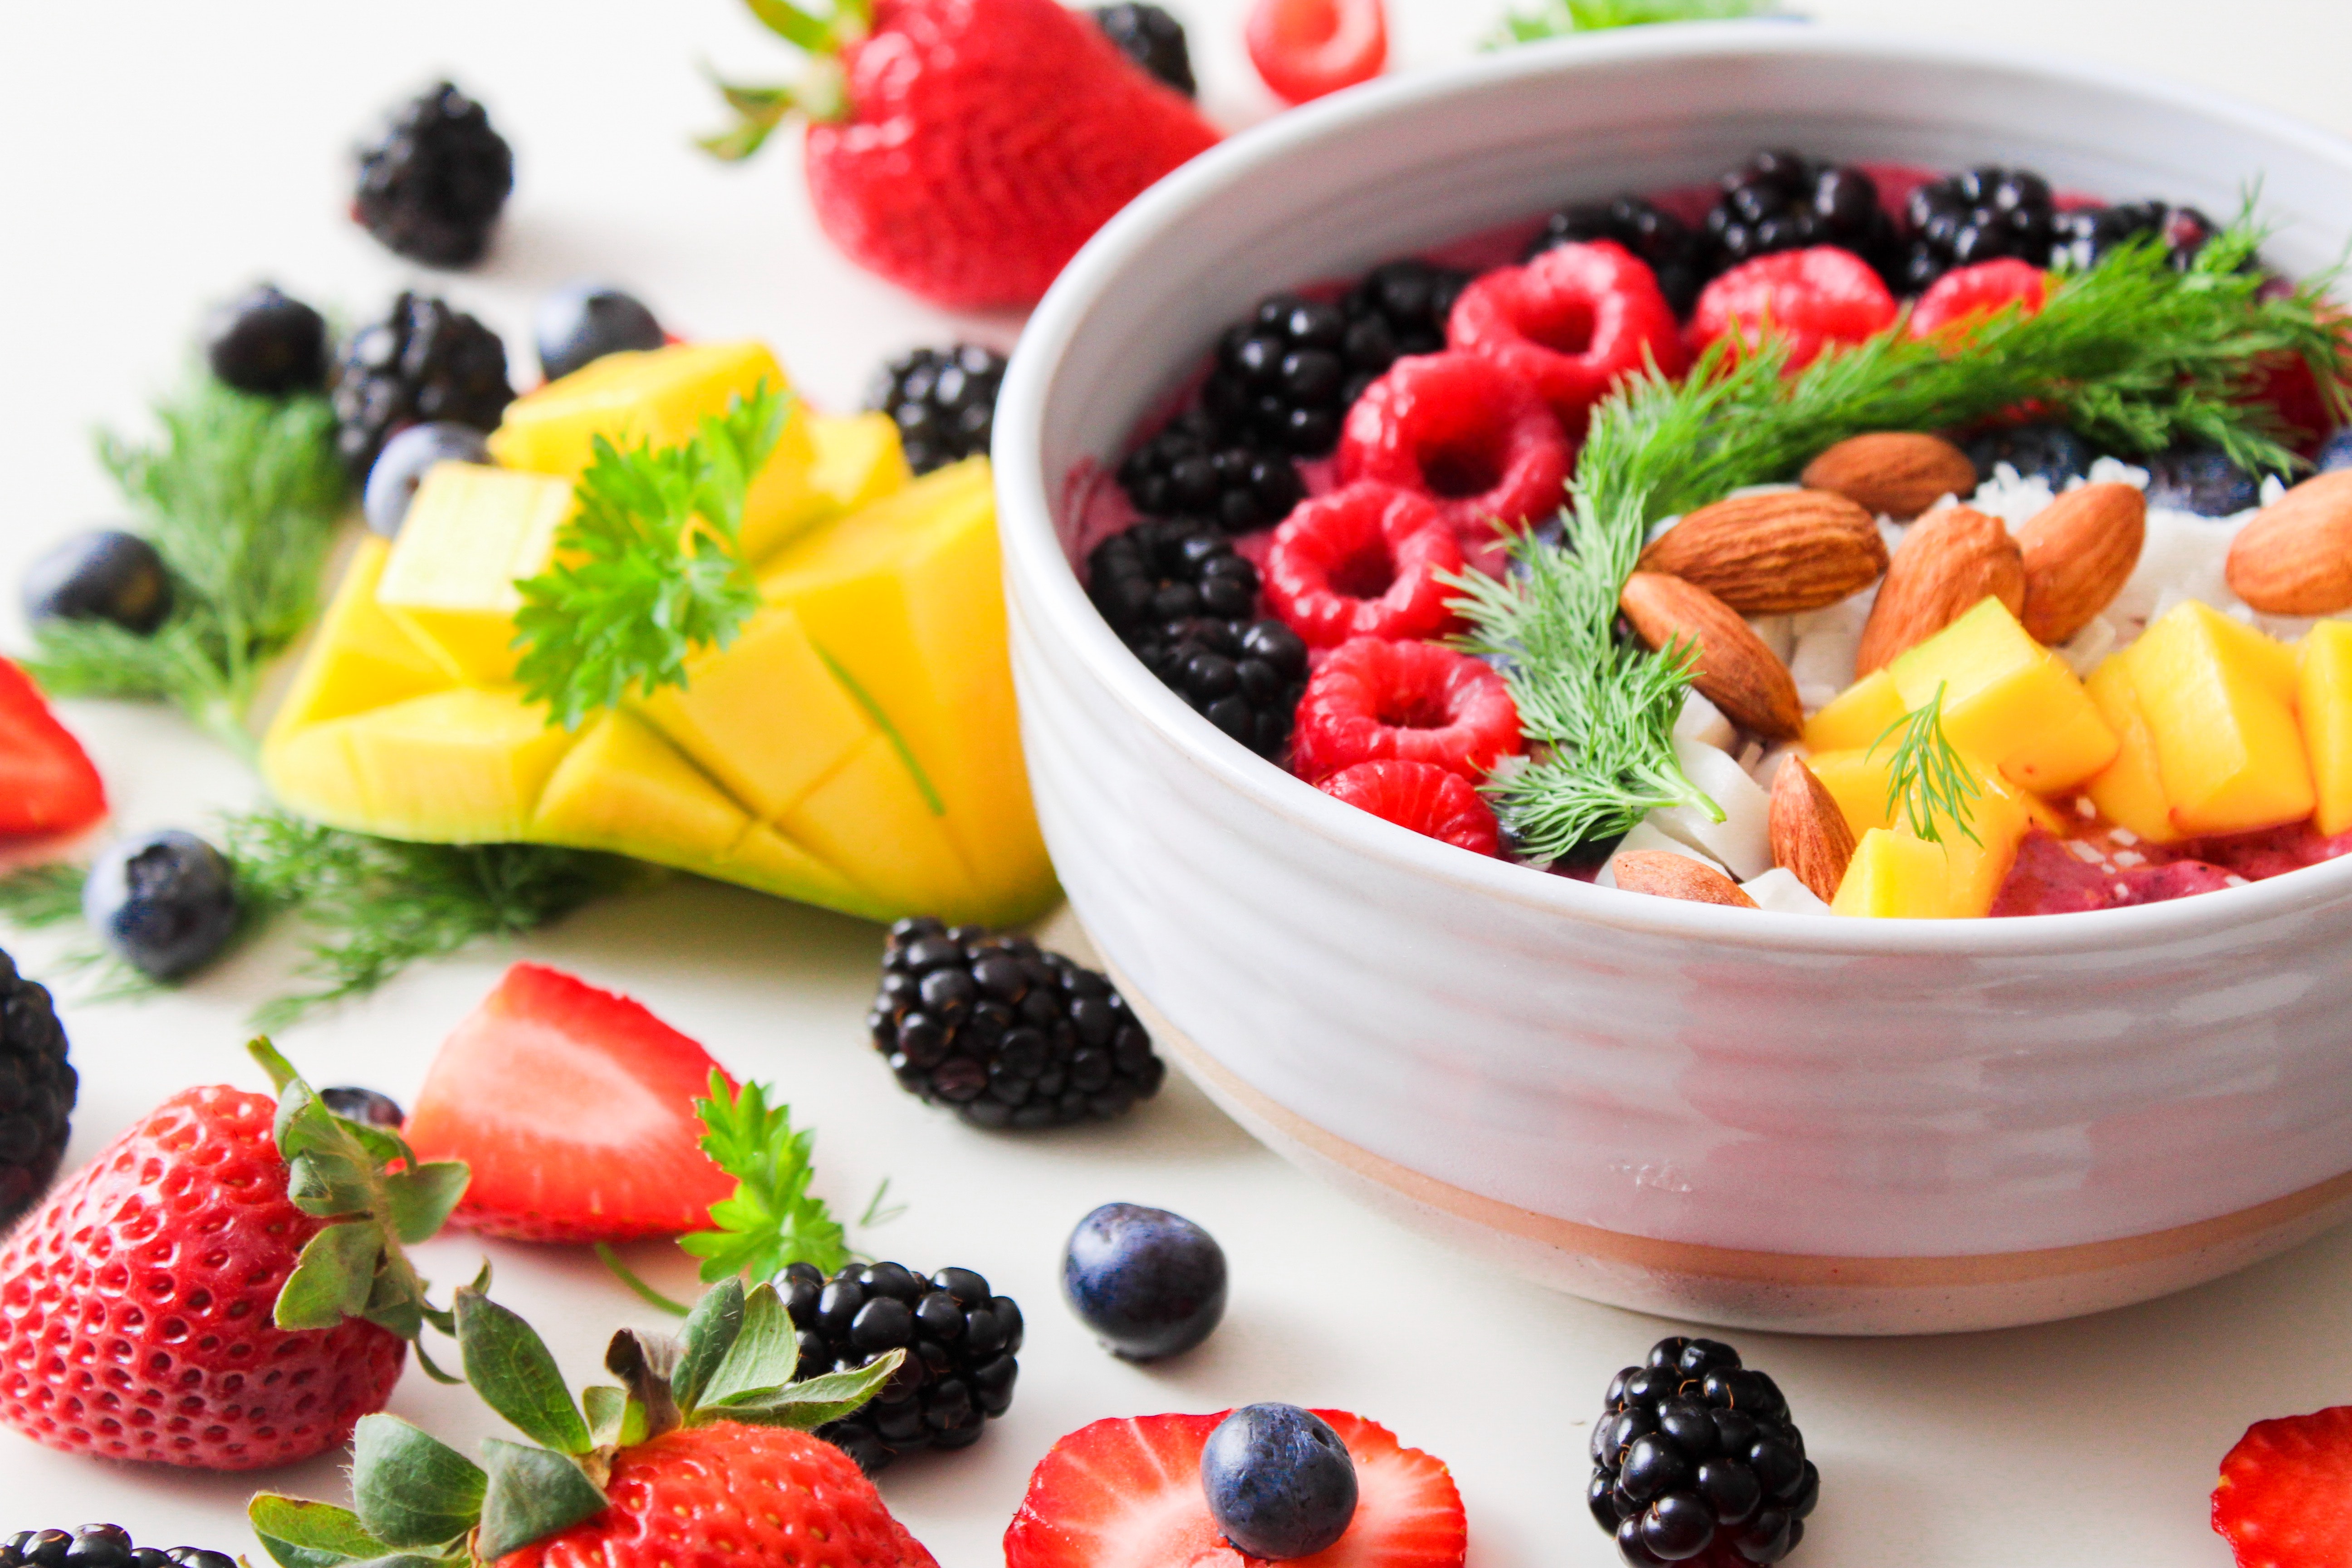
natural foods, fruit, food, superfood, vegetarian food, diet food, vegetable, dish, frutti di bosco, garnish, salad, cuisine, recipe, dessert